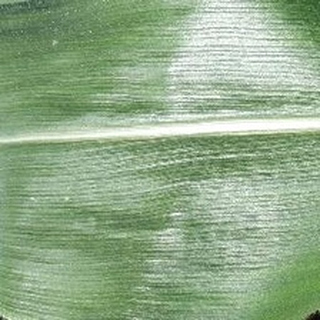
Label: healthy_corn